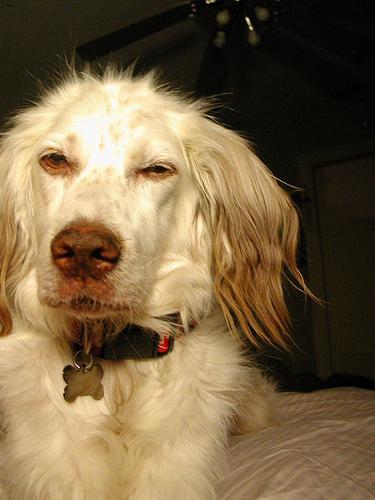
Breed: english setter